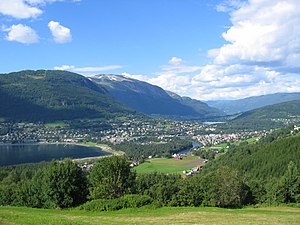
Vossevangen
Vossevangen eller Vossavangen, ofte omtalt bare som Vangen, er en by der er administrationscenter i Voss kommune i Vestland fylke i Norge. Byen har 5.993 indbyggere. Voss kirke, Vangskyrkja, ligger på Vossevangen.